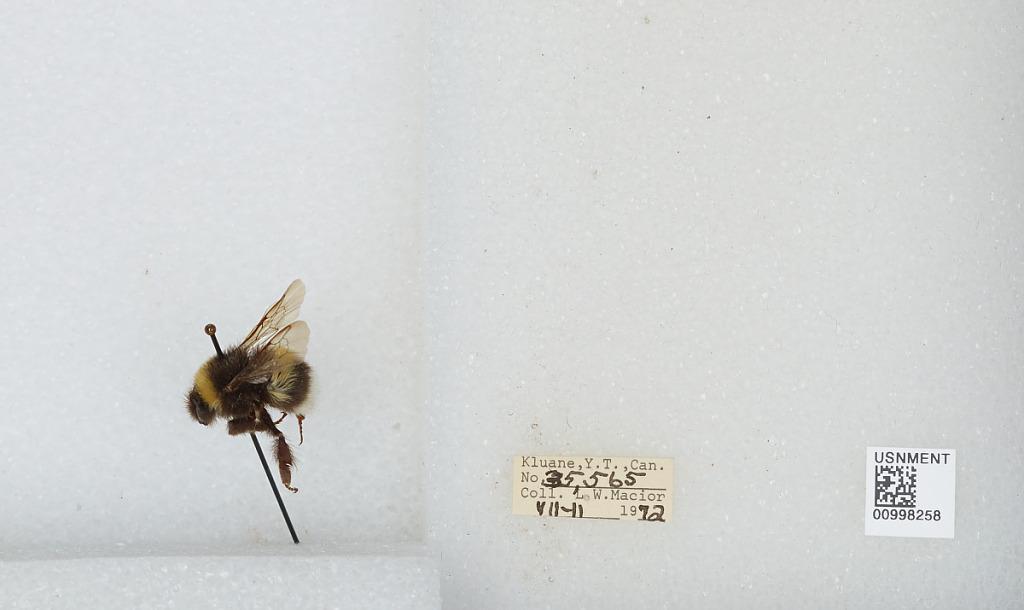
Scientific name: Bombus (Bombus) lucorum (Linnaeus)
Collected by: L. Macior
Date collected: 1972-7-11
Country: Canada
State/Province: Yukon Territory
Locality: Kluane
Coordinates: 60.75, -139.5